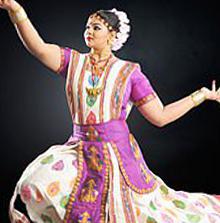
Dance form: sattriya